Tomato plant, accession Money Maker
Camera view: tilt-top (135 deg); turntable rotation: 210 degrees
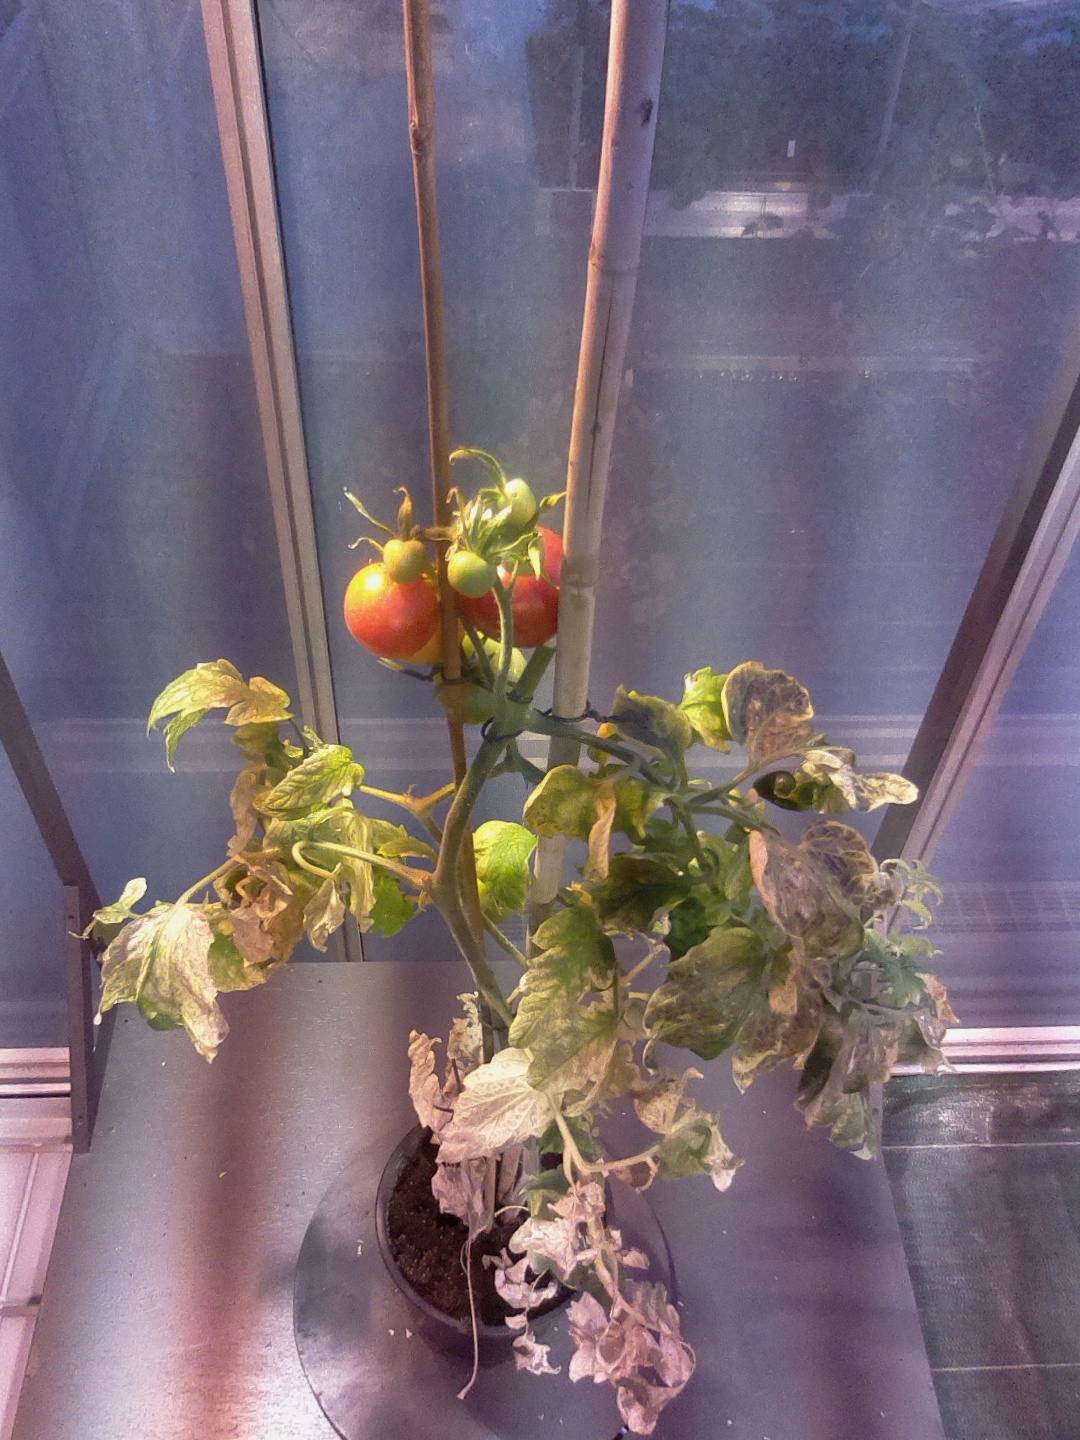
BBCH growth stage 82: 20%-30% of fruits show typical fully ripe color